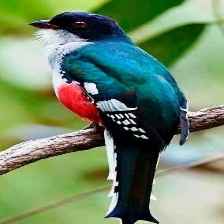
Species: CUBAN TROGON
Scientific name: PRIOTELUS TEMNURUS